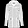
Label: Coat